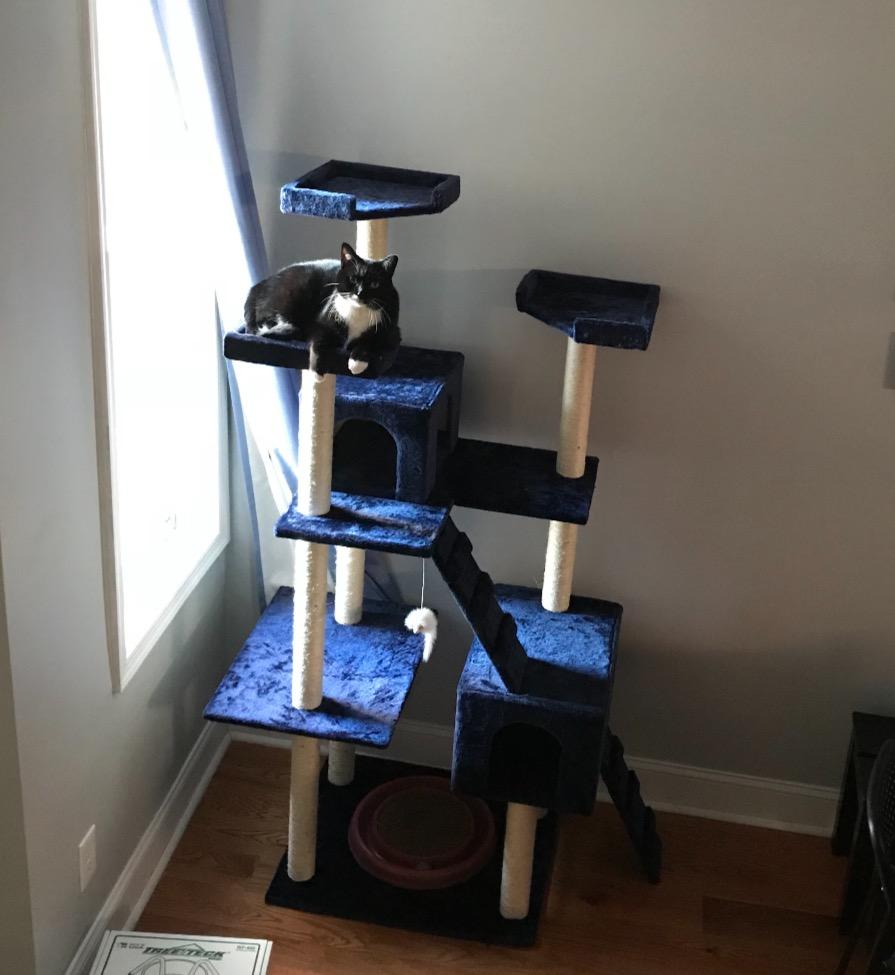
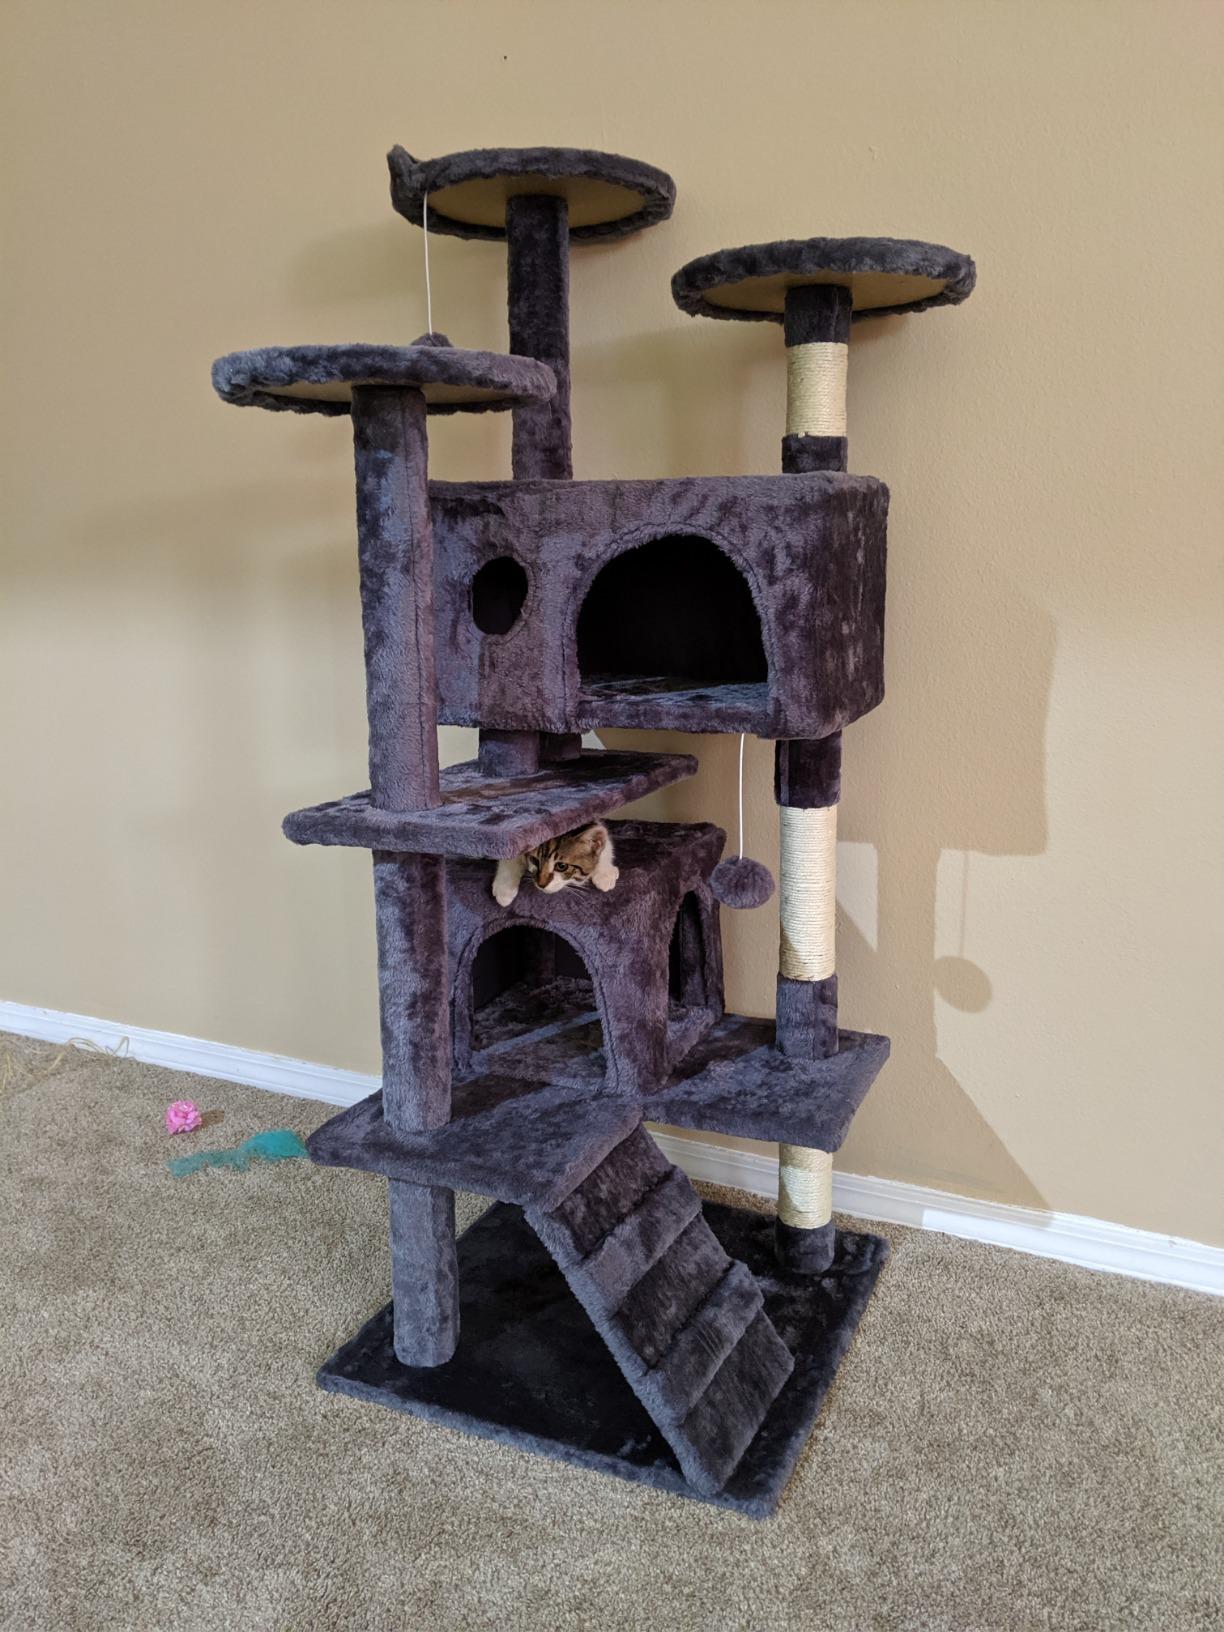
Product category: items_cat tree
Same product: no